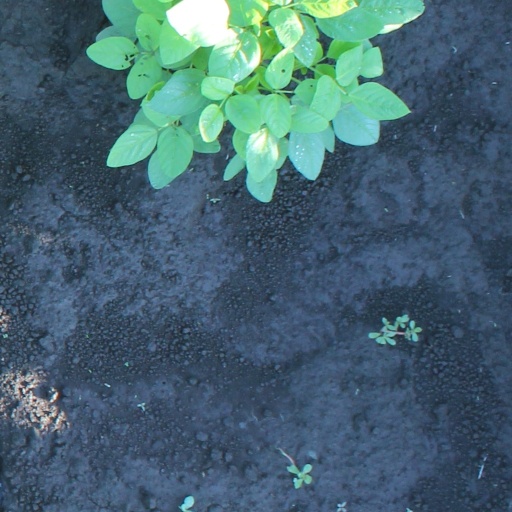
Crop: soybean